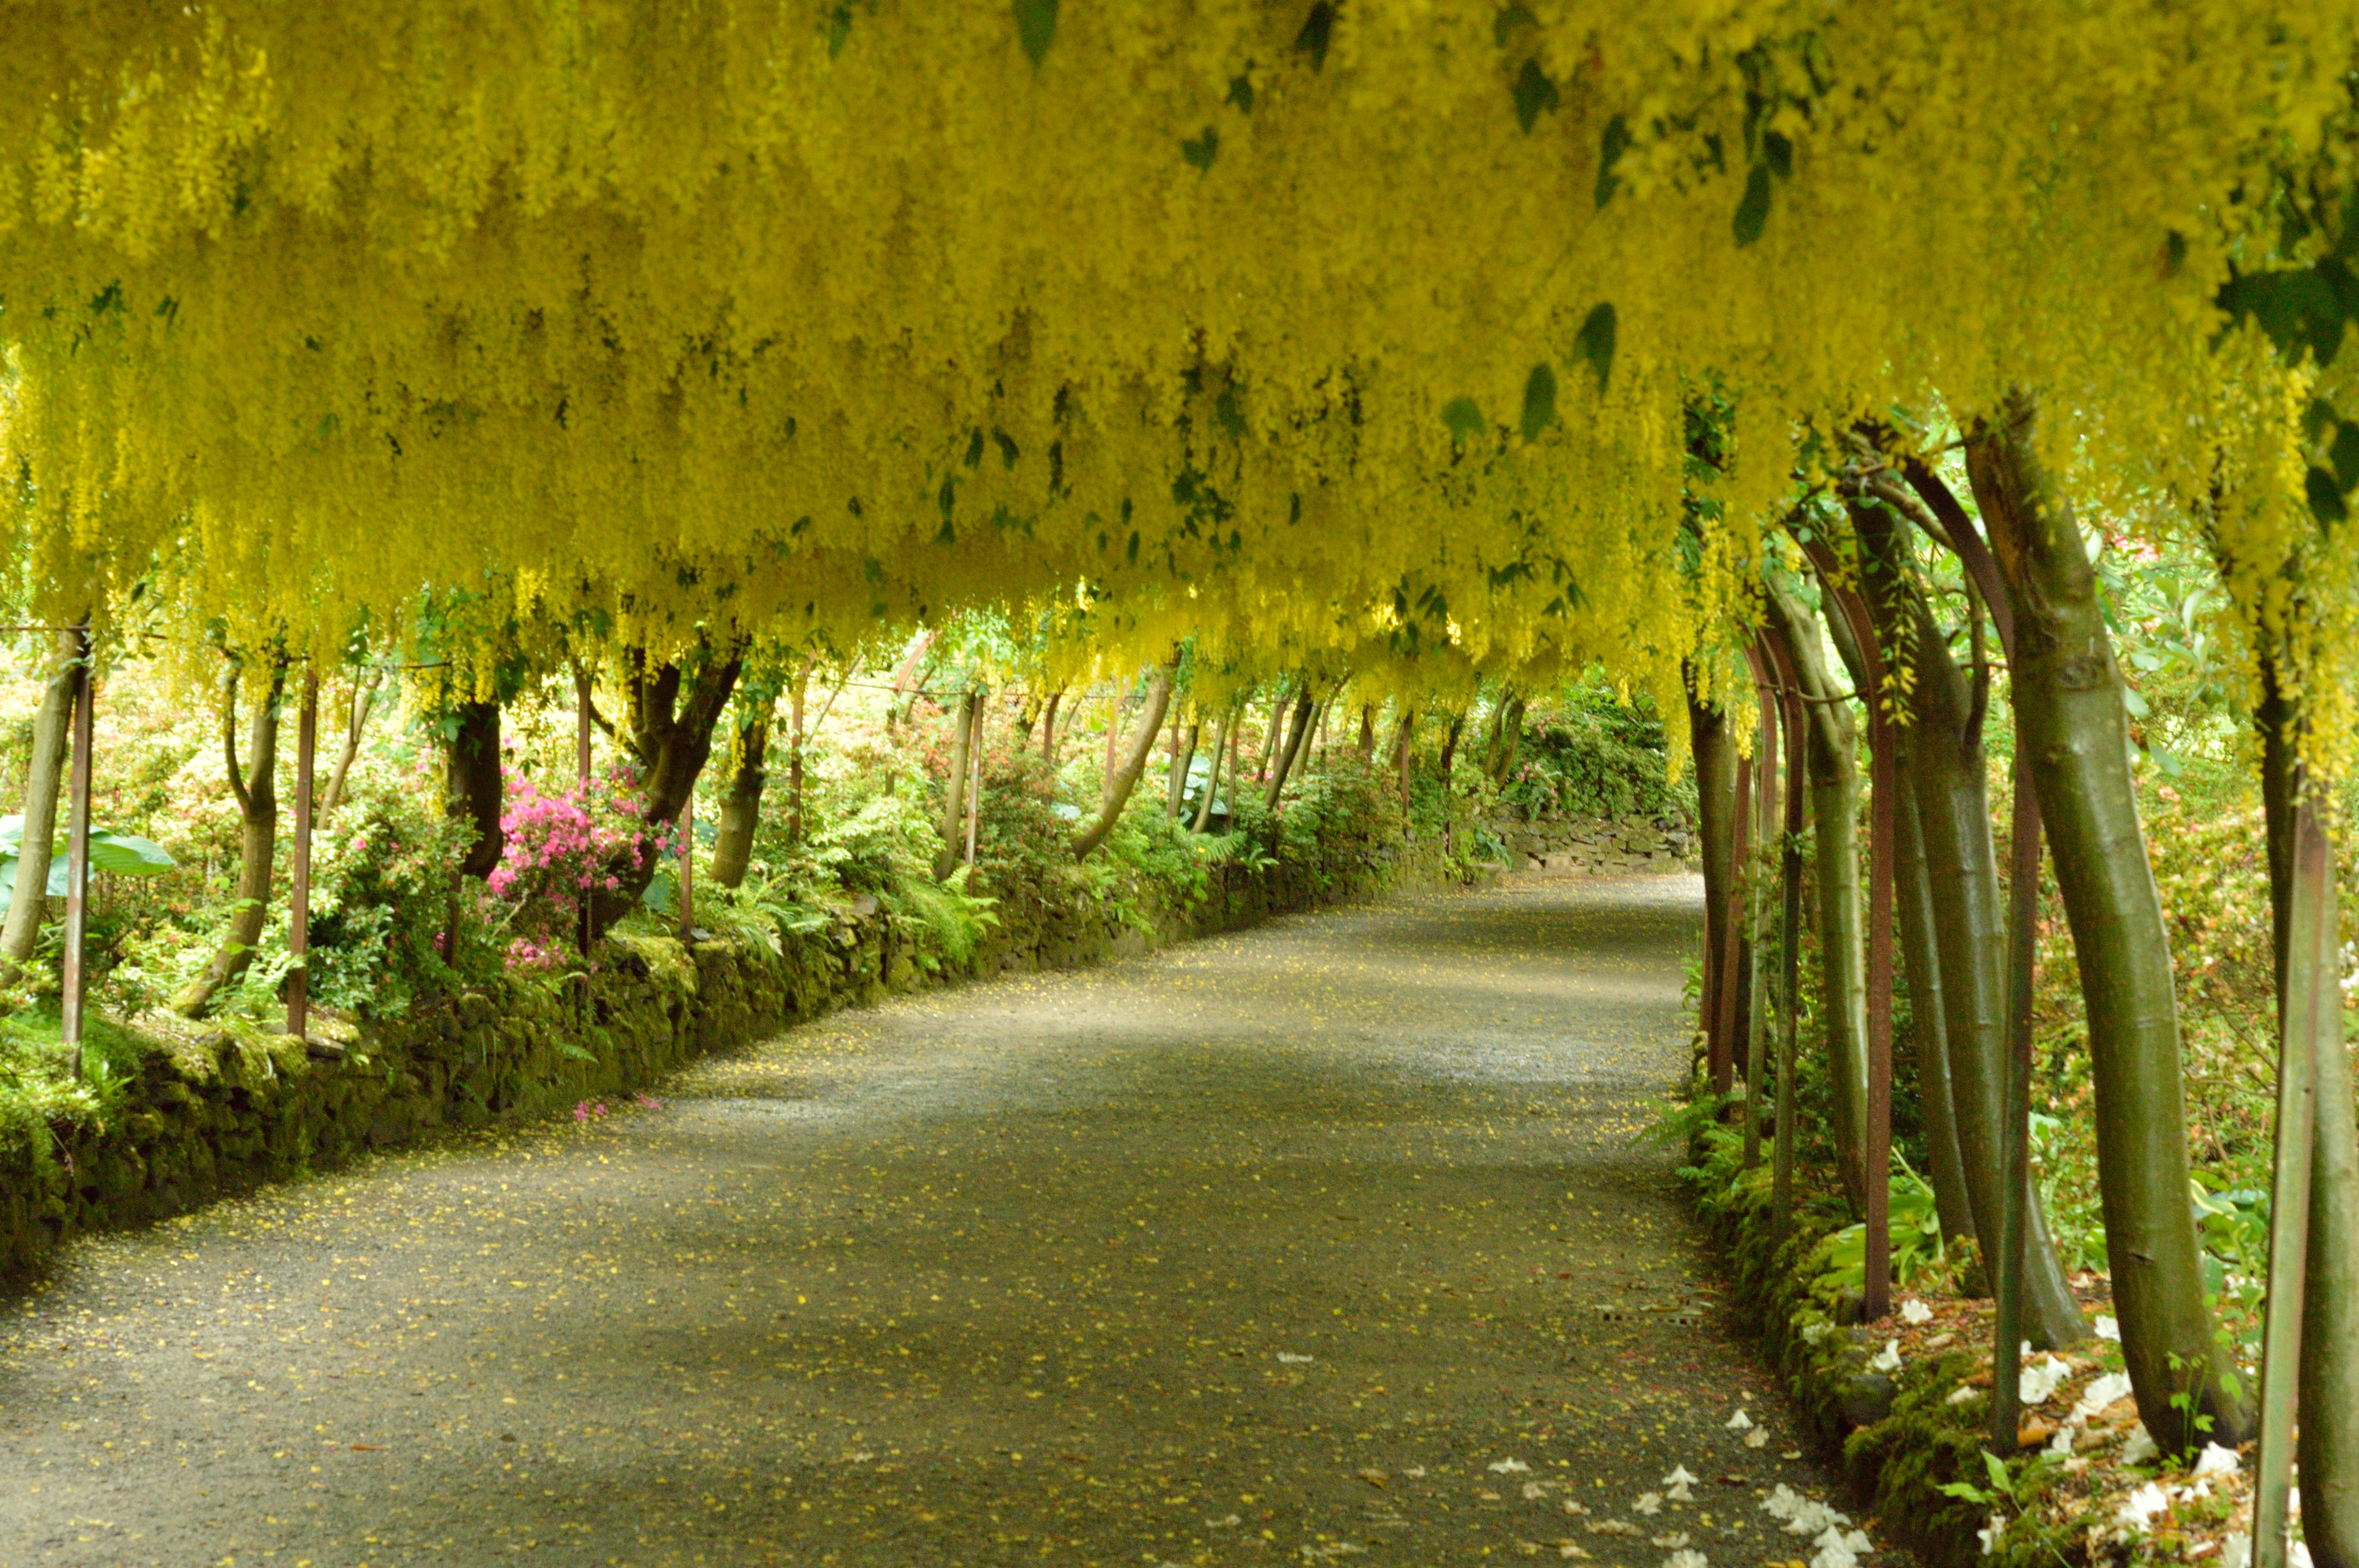
tree, nature, forest, path, pathway, plant, sunlight, morning, leaf, flower, green, autumn, yellow, agriculture, season, flowers, wales, woodland, colored, flowering, rural area, woody plant, laburnum arch